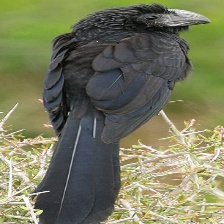
Species: GROVED BILLED ANI
Scientific name: CROTOPHAGA SULCIROSTRIS